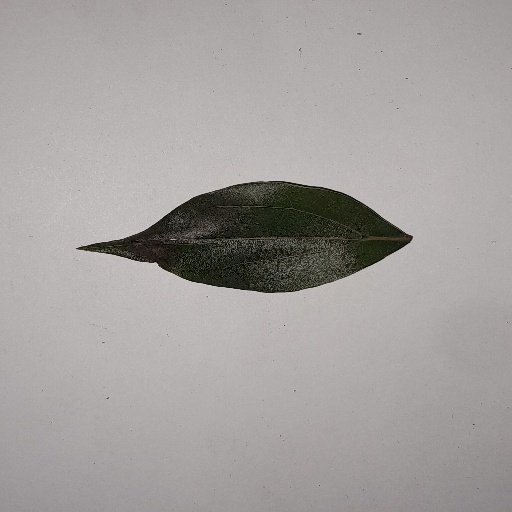
Species: Camphor
Leaf condition: Bacterial Spot